Christianity in Sichuan

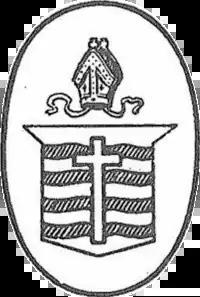
Seal of the Anglican Diocese of Szechwan.

In 1892, the Canadian Methodist Mission established missionary stations in Chengdu and Leshan. A church and a were subsequently built in Jinjiang District, Chengdu, which was the result of a team effort by O. L. Kilborn, , G. E. Hartwell, D. W. Stevenson and others. In 1910, the Canadian Mission took over Chongqing district from London Missionary Society.